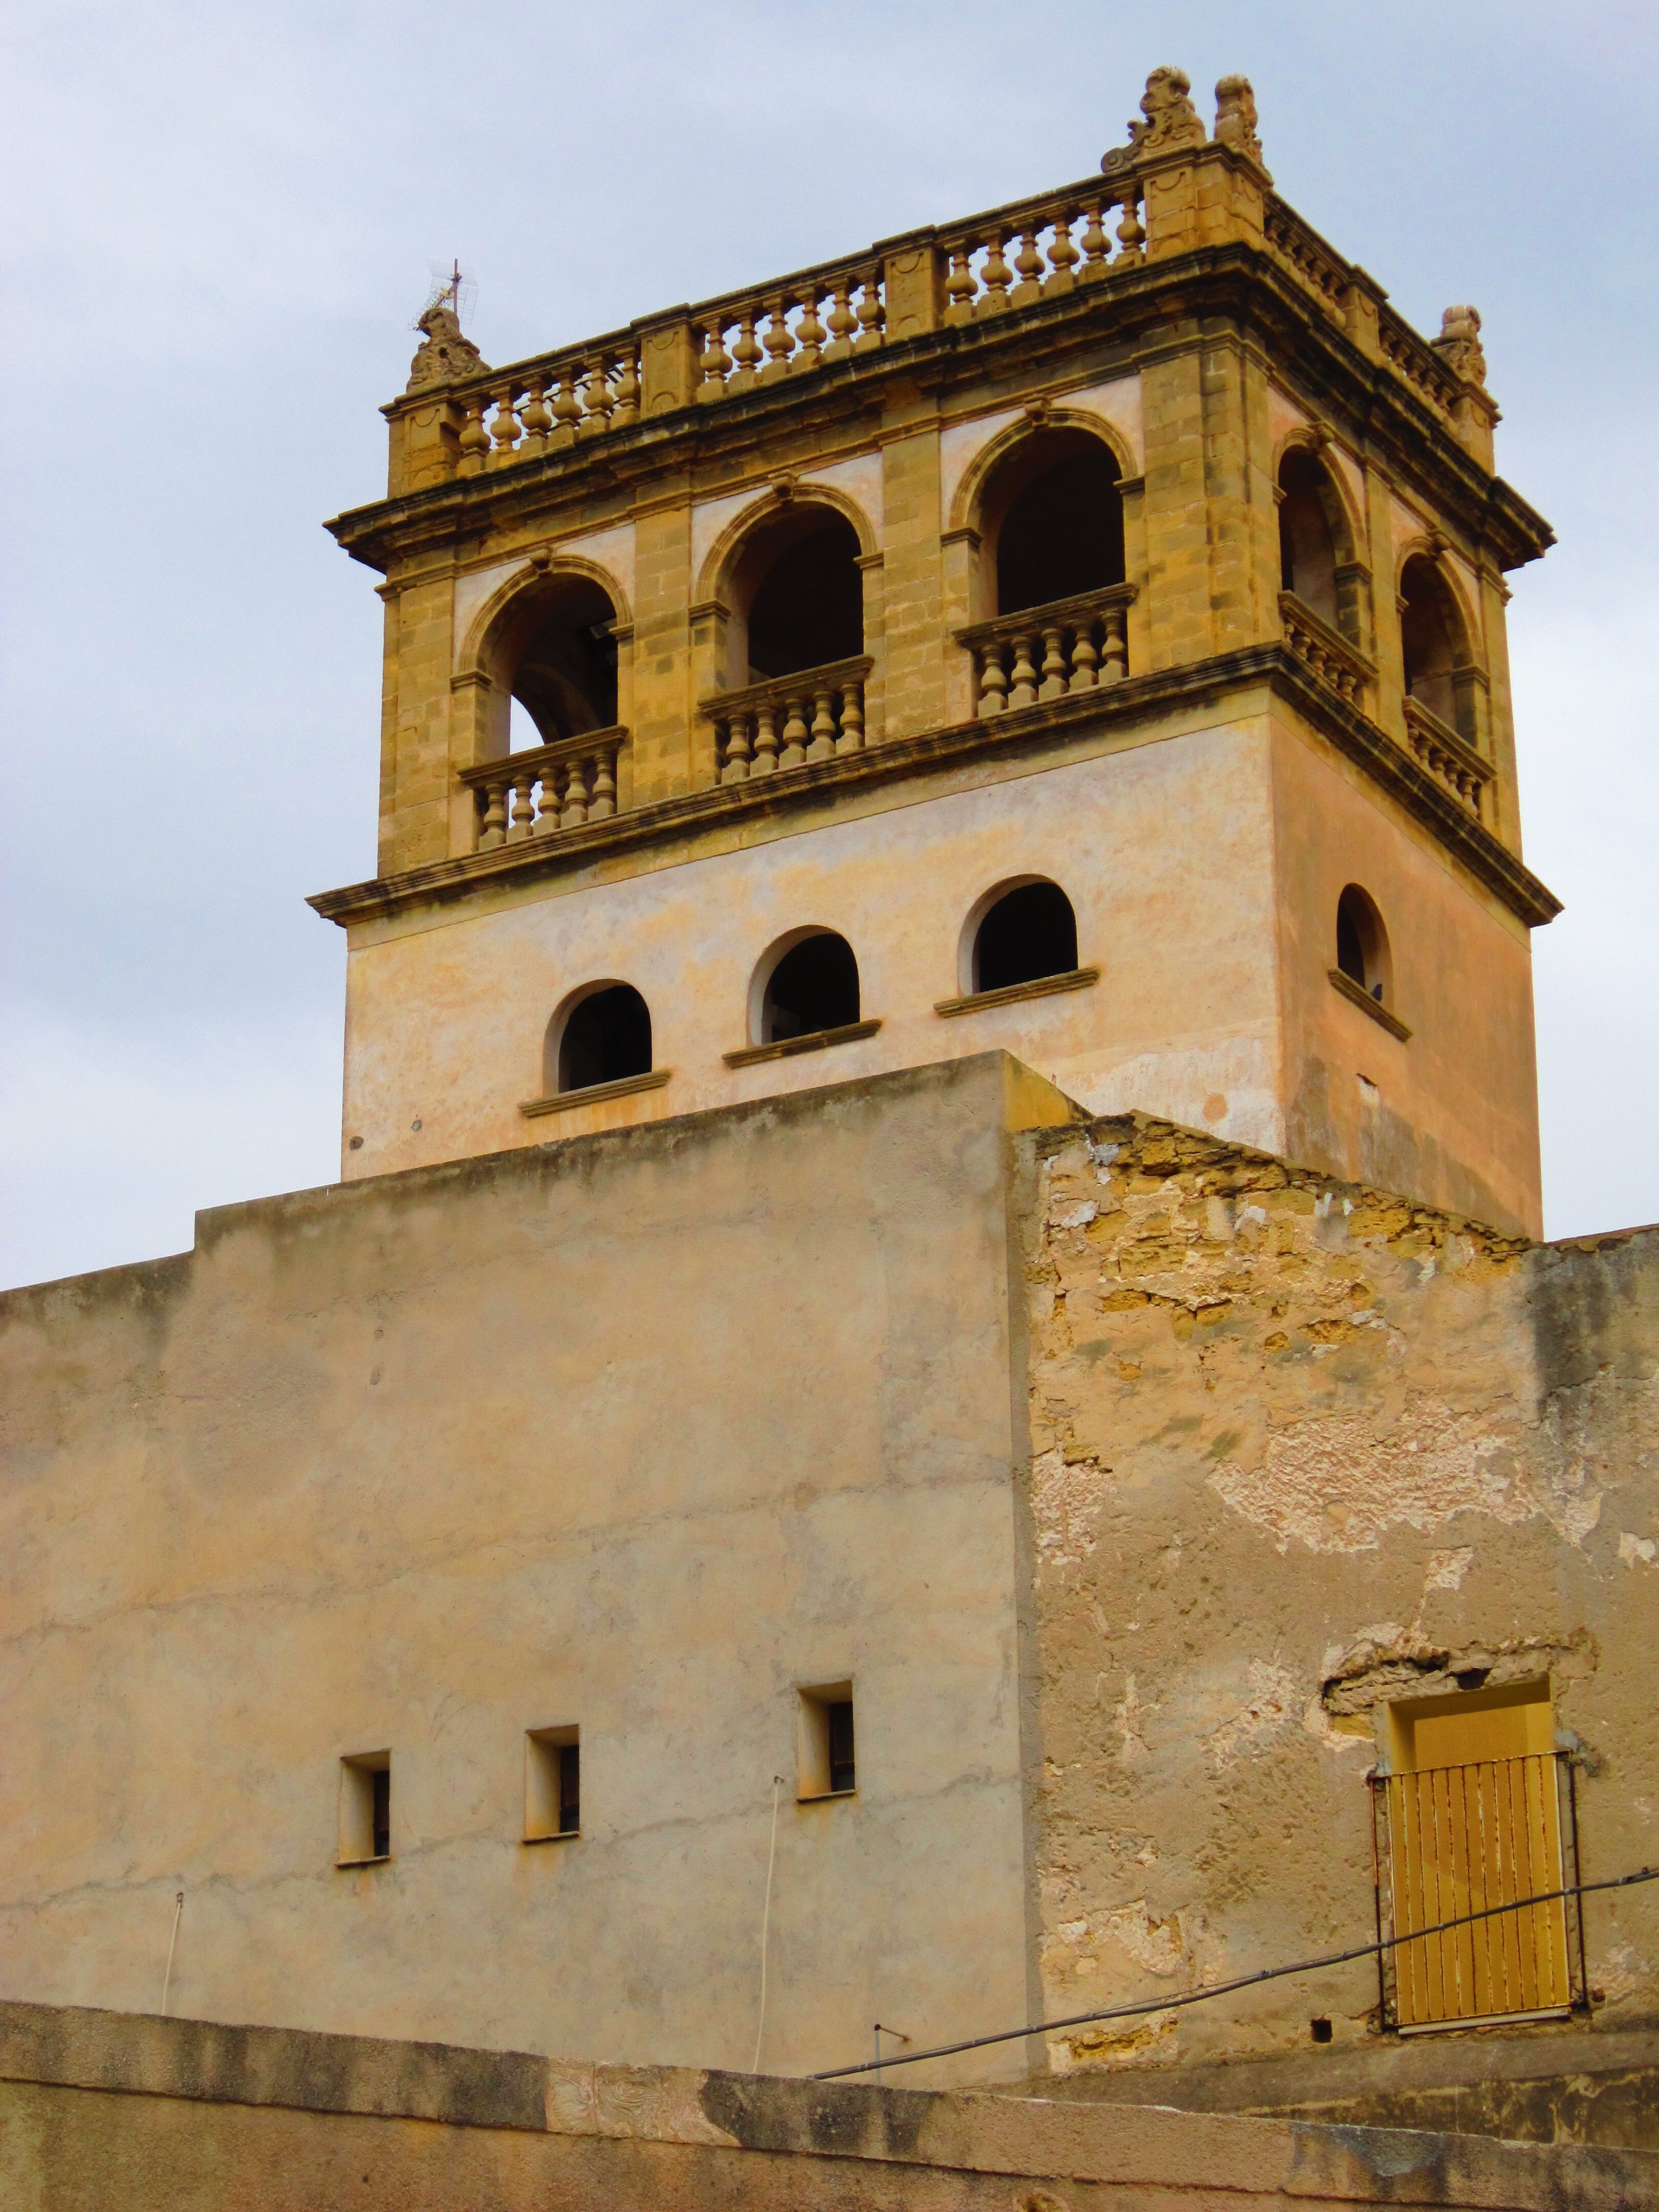
architecture, view, building, wall, stone, mediterranean, tower, facade, church, fortification, place of worship, clock tower, bell tower, places of interest, fortress, monastery, synagogue, protection, historically, middle ages, defense, mazara del vallo, ancient history, spanish missions in california